Prince Ludwig Ferdinand of Bavaria

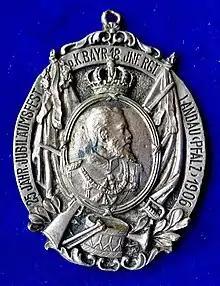
Ludwig Ferdinand, Prinz von Bayern, 1906 medal for the 25th anniversary of his regiment in Landau in der Pfalz.

Ludwig Ferdinand was one of only a few European princes doing an ordinary job outside government or military, by working as a surgeon and gynaecologist.